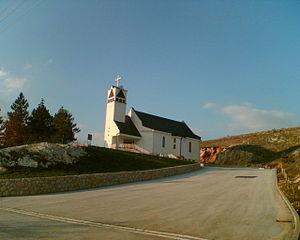
Lug est un village de Bosnie-Herzégovine. Il est situé dans la municipalité de Tomislavgrad, dans le canton 10 et dans la Fédération de Bosnie-et-Herzégovine. Selon les premiers résultats du recensement bosnien de 2013, il compte 243 habitants.